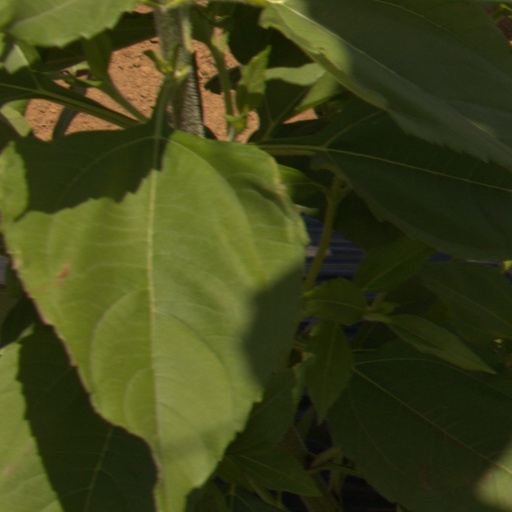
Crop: Jerusalem artichoke